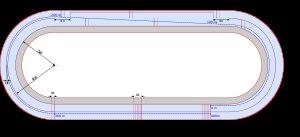
Le patinage de vitesse est un sport de glisse sur glace. Il naît aux Pays-Bas au XIIIᵉ siècle et devient olympique en 1924.
Un anneau de glace ou ovale de glace est un type de patinoire utilisé pour le patinage de vitesse. En raison de la particularité des courses, elle requiert d'être en forme oblongue à la manière d'une piste d'athlétisme.